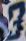
Number: 3